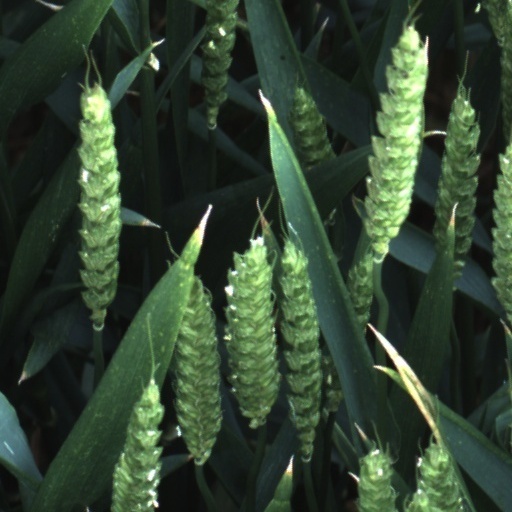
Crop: wheat